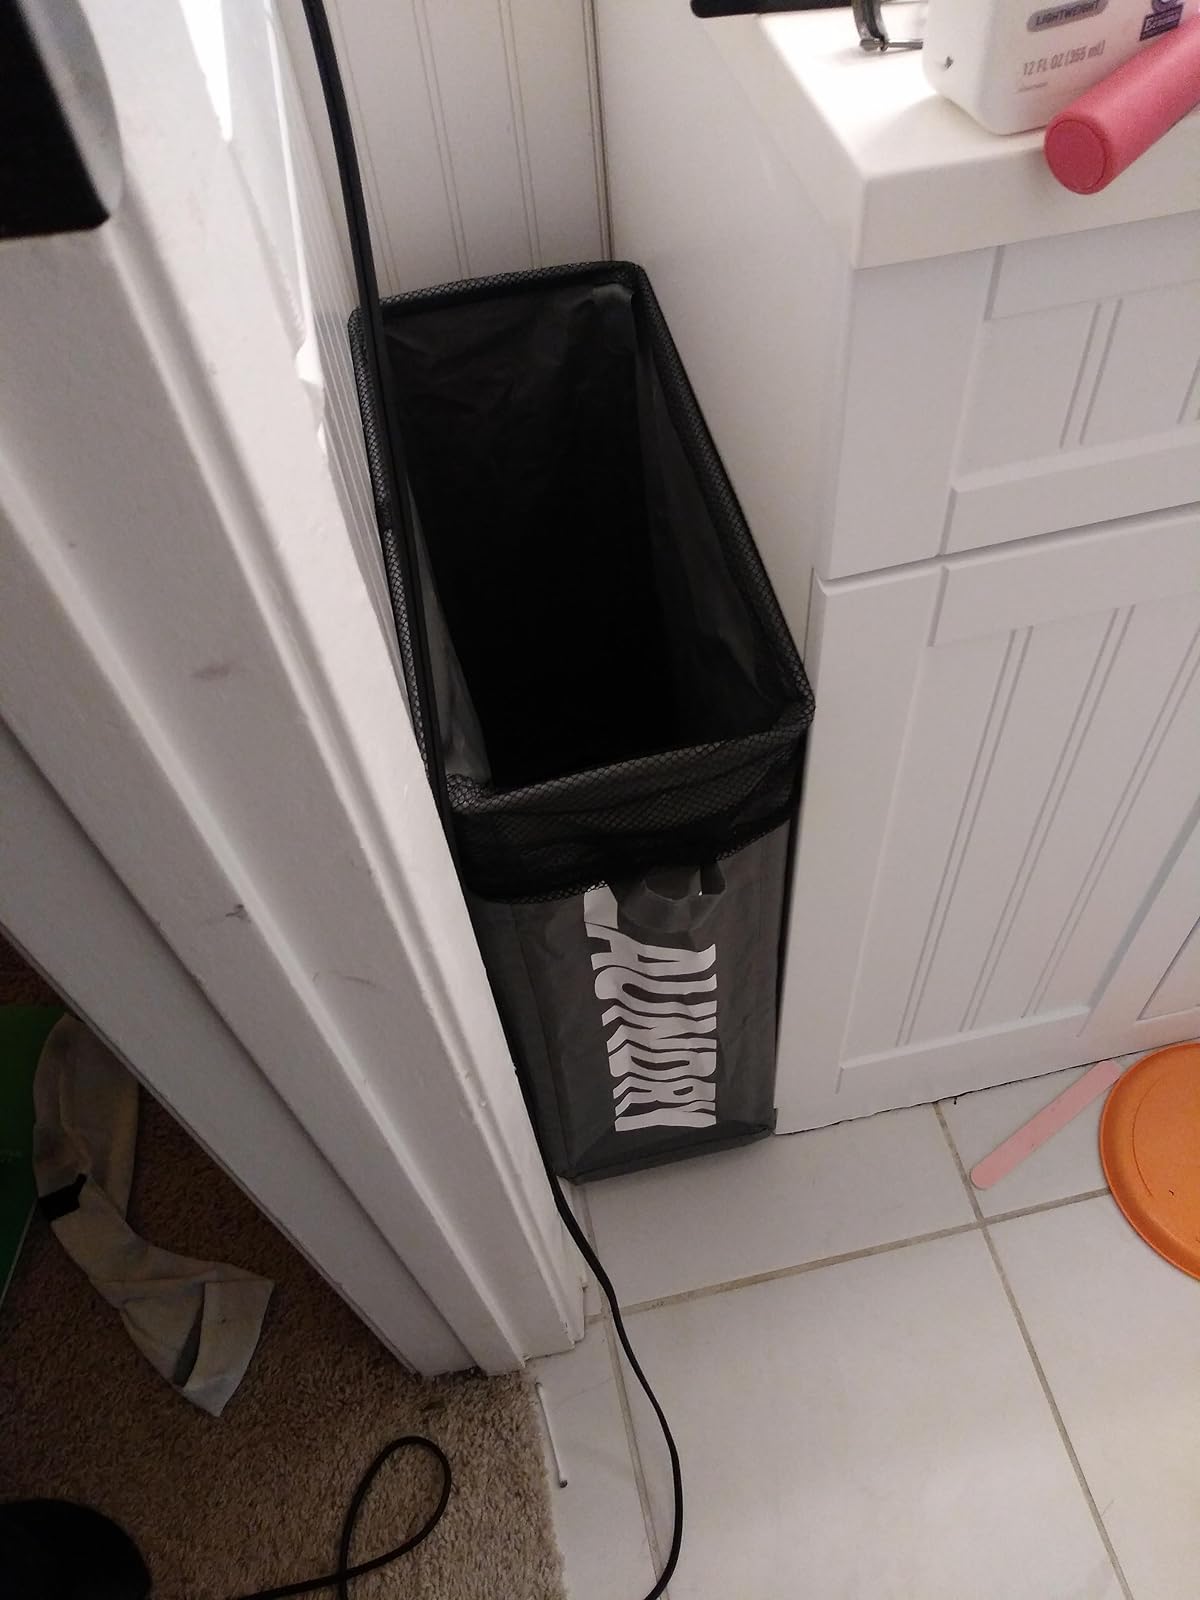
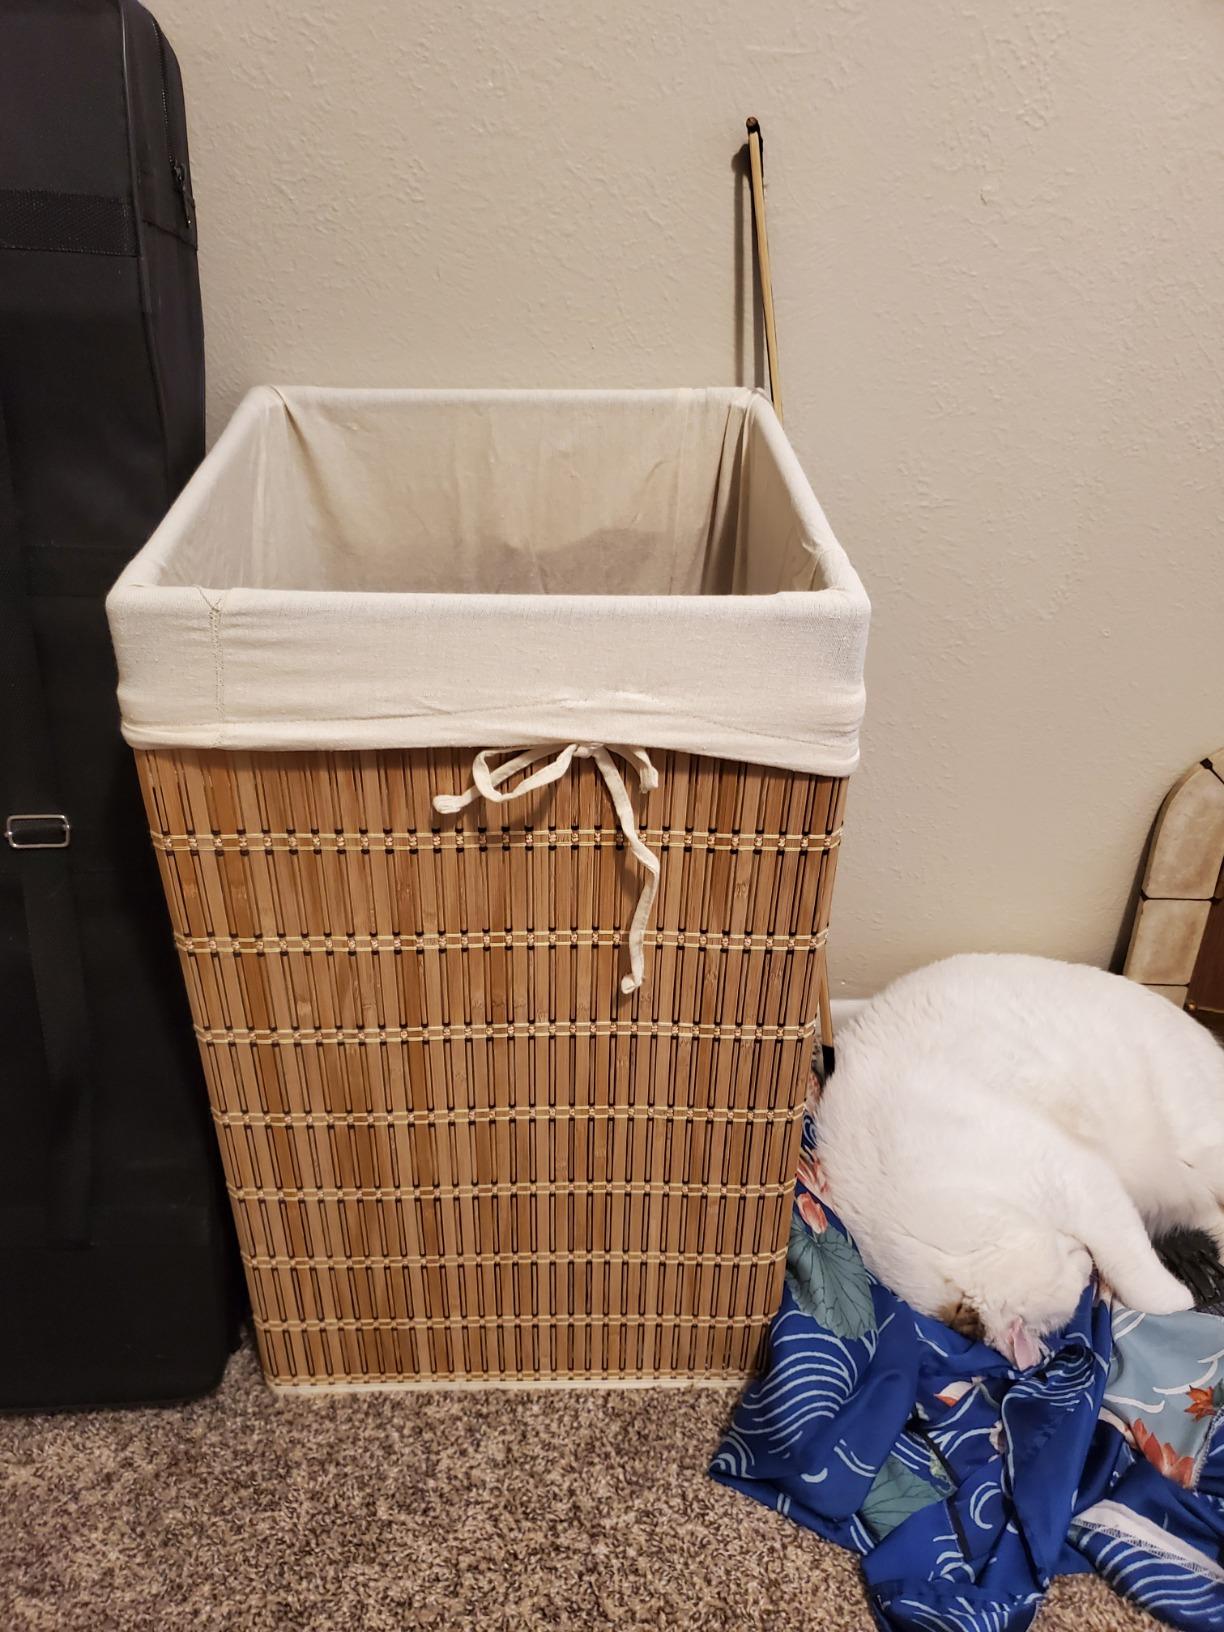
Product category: items_hamper
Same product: no